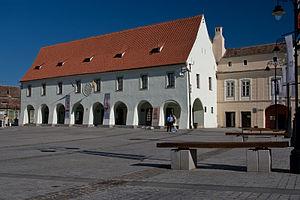
Sibiu rappelant le nom des montagnes proches : Cibin, est le chef-lieu du județ de Sibiu et, avec une population de 147 245 habitants est une des plus grandes villes transylvaines. Elle est traversée par la petite rivière Cibin, affluent de la rivière Olt, elle-même affluent du Danube.